Charles III

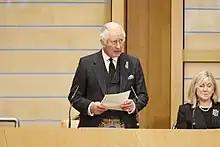
Presiding Officer of the Scottish Parliament Alison Johnstone is seated next to the King.

At the funeral of Pope John Paul II in 2005, Charles caused controversy when he shook hands with the President of Zimbabwe, Robert Mugabe, who had been seated next to him. Charles's office subsequently released a statement saying that he could not avoid shaking Mugabe's hand and that he "finds the current Zimbabwean regime abhorrent".